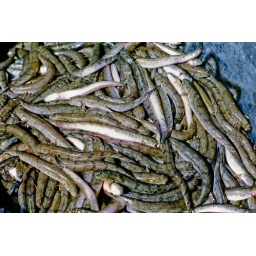
At My Tho's street market in Dinh Tuong Province in Vietnam's Mekong Delta in the year 1969.